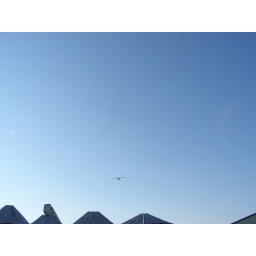
Tim, This plane flew over our house during Kayla's open house and a card landed right in the yard.